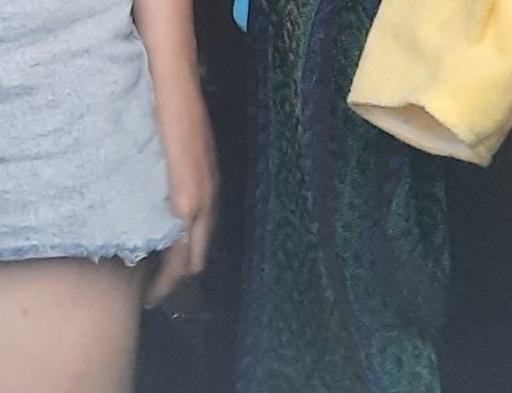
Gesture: no_gesture